The Gilded Dream

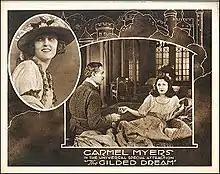
Lobby card

The Gilded Dream is a 1920 American drama film directed by Rollin S. Sturgeon and written by Doris Schroeder. The film stars Carmel Myers, Tom Chatterton, Elsa Lorimer, Zola Claire, May McCulley, and Boyd Irwin. The film was released in October 1920, by Universal Film Manufacturing Company.